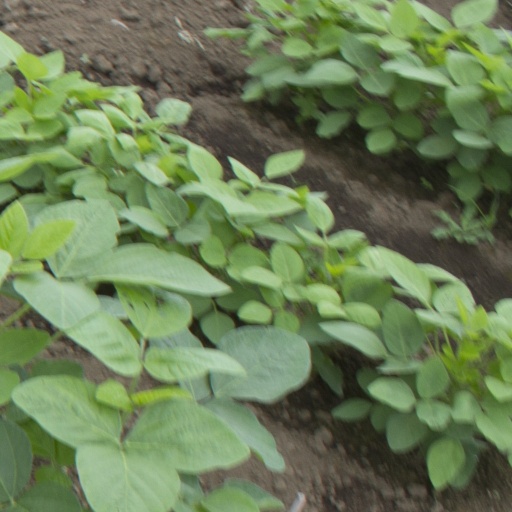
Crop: soybean